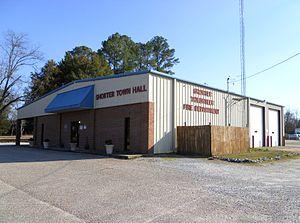
Shorter est une municipalité américaine située dans le comté de Macon en Alabama.